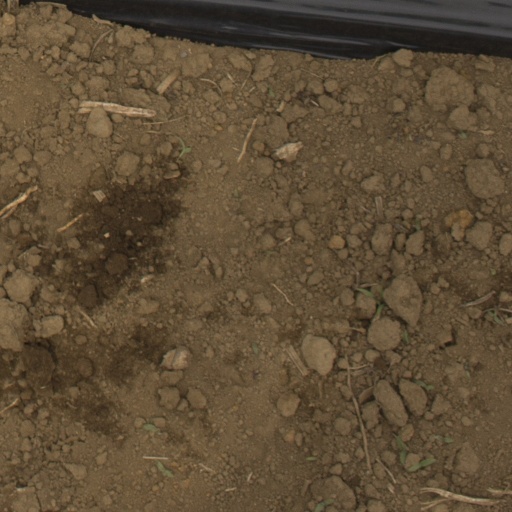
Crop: Jerusalem artichoke